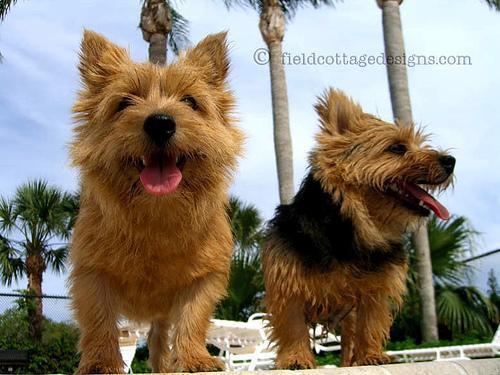
Norwich_terrier